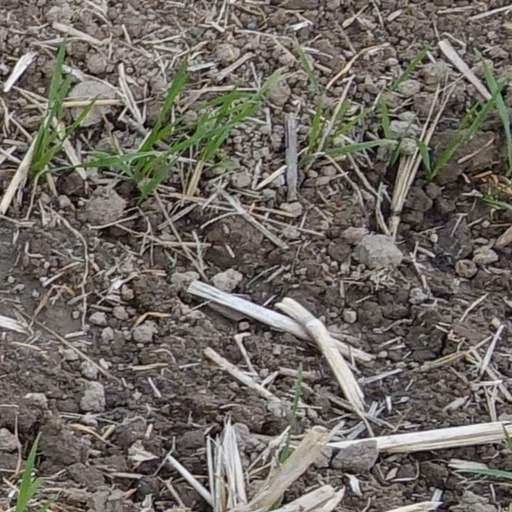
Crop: wheat